Mahatma Gandhi National Memorial Trust

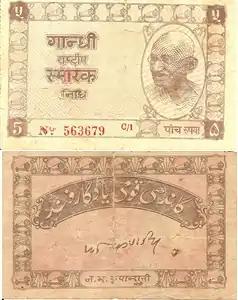
Fund-raising receipt for the Gandhi Smarak Nidhi signed by Acharya Kriplani from 1949. It says "Gandhi Rashtriya Smarak Nidhi" in Hindi on one side, and "Gandhi Qaumi Yaadgar Fund" in Urdu on the obverse.

The National Gandhi Memorial Trust also called the Gandhi Qaumi Yaadgar Fund, is a memorial trust run by the Central Government of India established to commemorate the life of Mahatma Gandhi. It funds the maintenance of various places associated with Mahatma Gandhi's activities during India's freedom movement, and is also a leading producer of literature on Gandhi and Gandhian thought in India.